Curve Lake First Nation

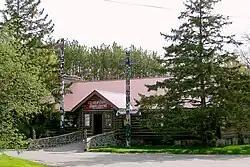
Curve Lake 35A reserve

Curve Lake First Nation is a Mississauga Ojibway First Nation located in Peterborough County of Ontario. Curve Lake First Nation occupies three reserves; Curve Lake First Nation 35, Curve Lake 35A, and Islands in the Trent Waters Indian Reserve 36A. The last of these reserves is shared with the Hiawatha First Nation and the Scugog First Nation. Curve Lake First Nation has a registered membership of 2,415 as of October 2019 with 793 registered band members living in Curve Lake and an additional 1,622 registered band members living off-reserve.